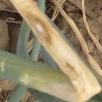
Crop: Onion
Condition: alternaria-d